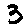
Label: 3